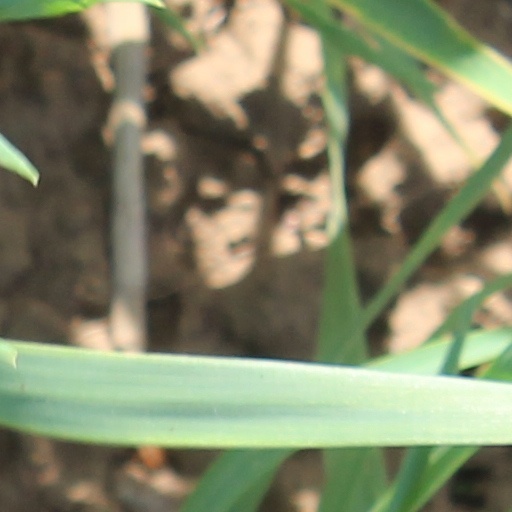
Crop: wheat